Pune Cantonment Board

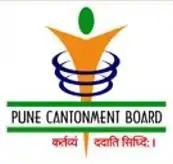
The Seal of the Pune Cantonment Board

Pune Cantonment Board is the administrative body for the region of Camp Cantonment in the city of Pune, India. It was established in the year 1817. This cantonment is a Class I Cantonment as per the Cantonments Act, 2006 by the Government of India.